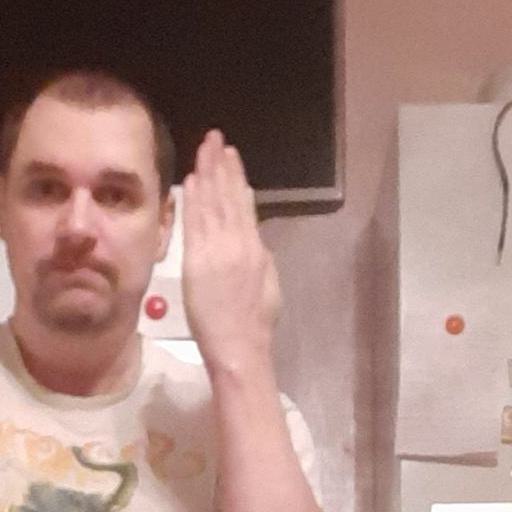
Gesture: stop_inverted